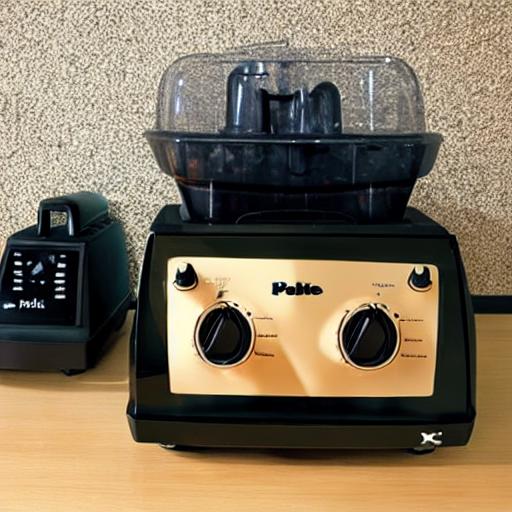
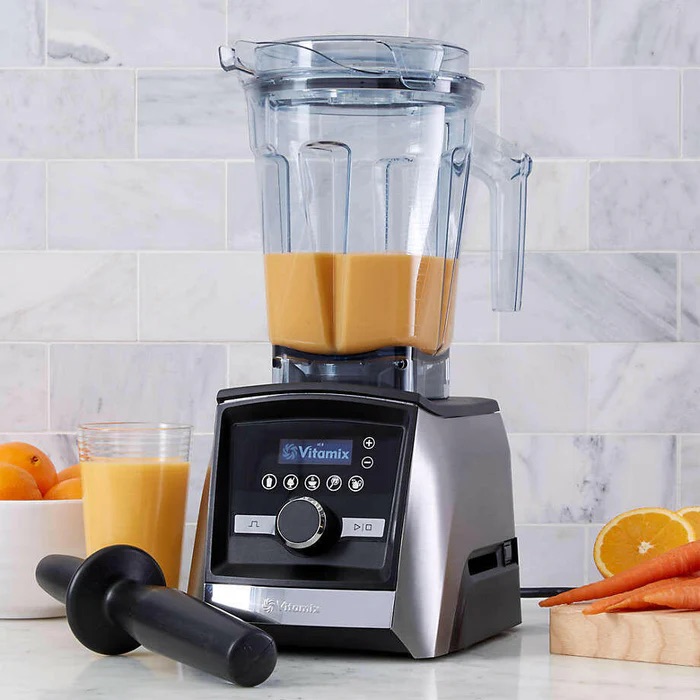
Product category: items_blender
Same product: no